Pan (god)

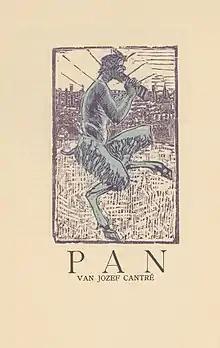
Pan illustrated in the Flemish magazine "Regenboog". Draft for the woodcut "Pan" of Jozef Cantré. Published in 1918.

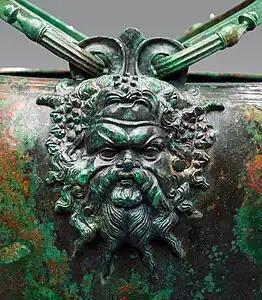
Mask of the god Pan, detail from a bronze stamnoid situla, 340–320 BC, part of the Vassil Bojkov Collection, Sofia, Bulgaria

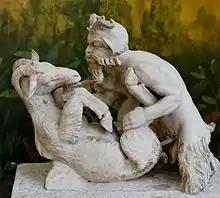
Sex between pan and a goat. Statue from the Villa of the Papyri, Herculaneum. Marble. National Archaeological Museum, Naples. First century BC – first century AD

Numerous different parentages are given for Pan by different authors. According to the "Homeric Hymn to Pan", he is the child of Hermes and an (unnamed) daughter of Dryops. Several authors state that Pan is the son of Hermes and "Penelope", apparently Penelope, the wife of Odysseus: according to Herodotus, this was the version which was believed by the Greeks, and later sources such as Cicero and Hyginus call Pan the son of Mercury and Penelope. In some early sources such as Pindar (c. 518 – c. 438 BC) and Hecataeus (c. 550 – c. 476 BC), he is called the child of Penelope by Apollo. Apollodorus records two distinct divinities named Pan; one who was the son of Hermes and Penelope, and the other who had Zeus and a nymph named Hybris for his parents, and was the mentor of Apollo. Pausanias records the story that Penelope had in fact been unfaithful to her husband, who banished her to Mantineia upon his return. Other sources (Duris of Samos; the Vergilian commentator Servius) report that Penelope slept with all 108 suitors in Odysseus' absence, and gave birth to Pan as a result. This myth reflects the folk etymology that equates Pan's name (Πάν) with the Greek word for "all" (πᾶν). According to Smith's "Dictionary of Greek and Roman Biography and Mythology", Apollodorus has his parents as Hermes and Oeneis, while scholia on Theocritus have Aether and Oeneis.